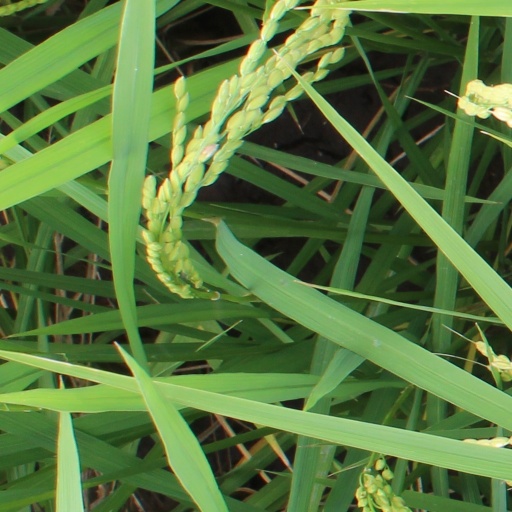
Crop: rice